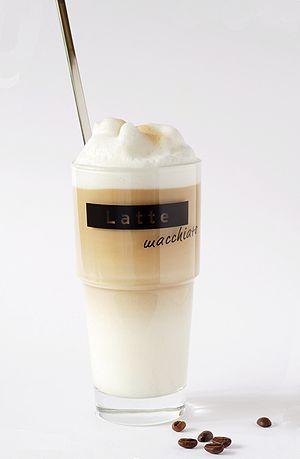
Sur cette photographie on peut voir un verre de latte macchiato. Il s'agit d'une boisson chaude faite d'un expresso et du lait. Camera data * Camera: Canon EOS 350D * Lens: EF 50 mm 1:1.8 II * Focal length: 50 mm * Aperture: f/11 * Exposure time: 2.5 s * Sensivity: ISO 100 * Accessories: Tripod, cable release